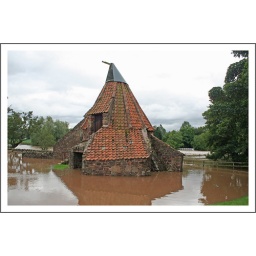
Preston Mill surrounded by water after the river Tyne burst it's banks